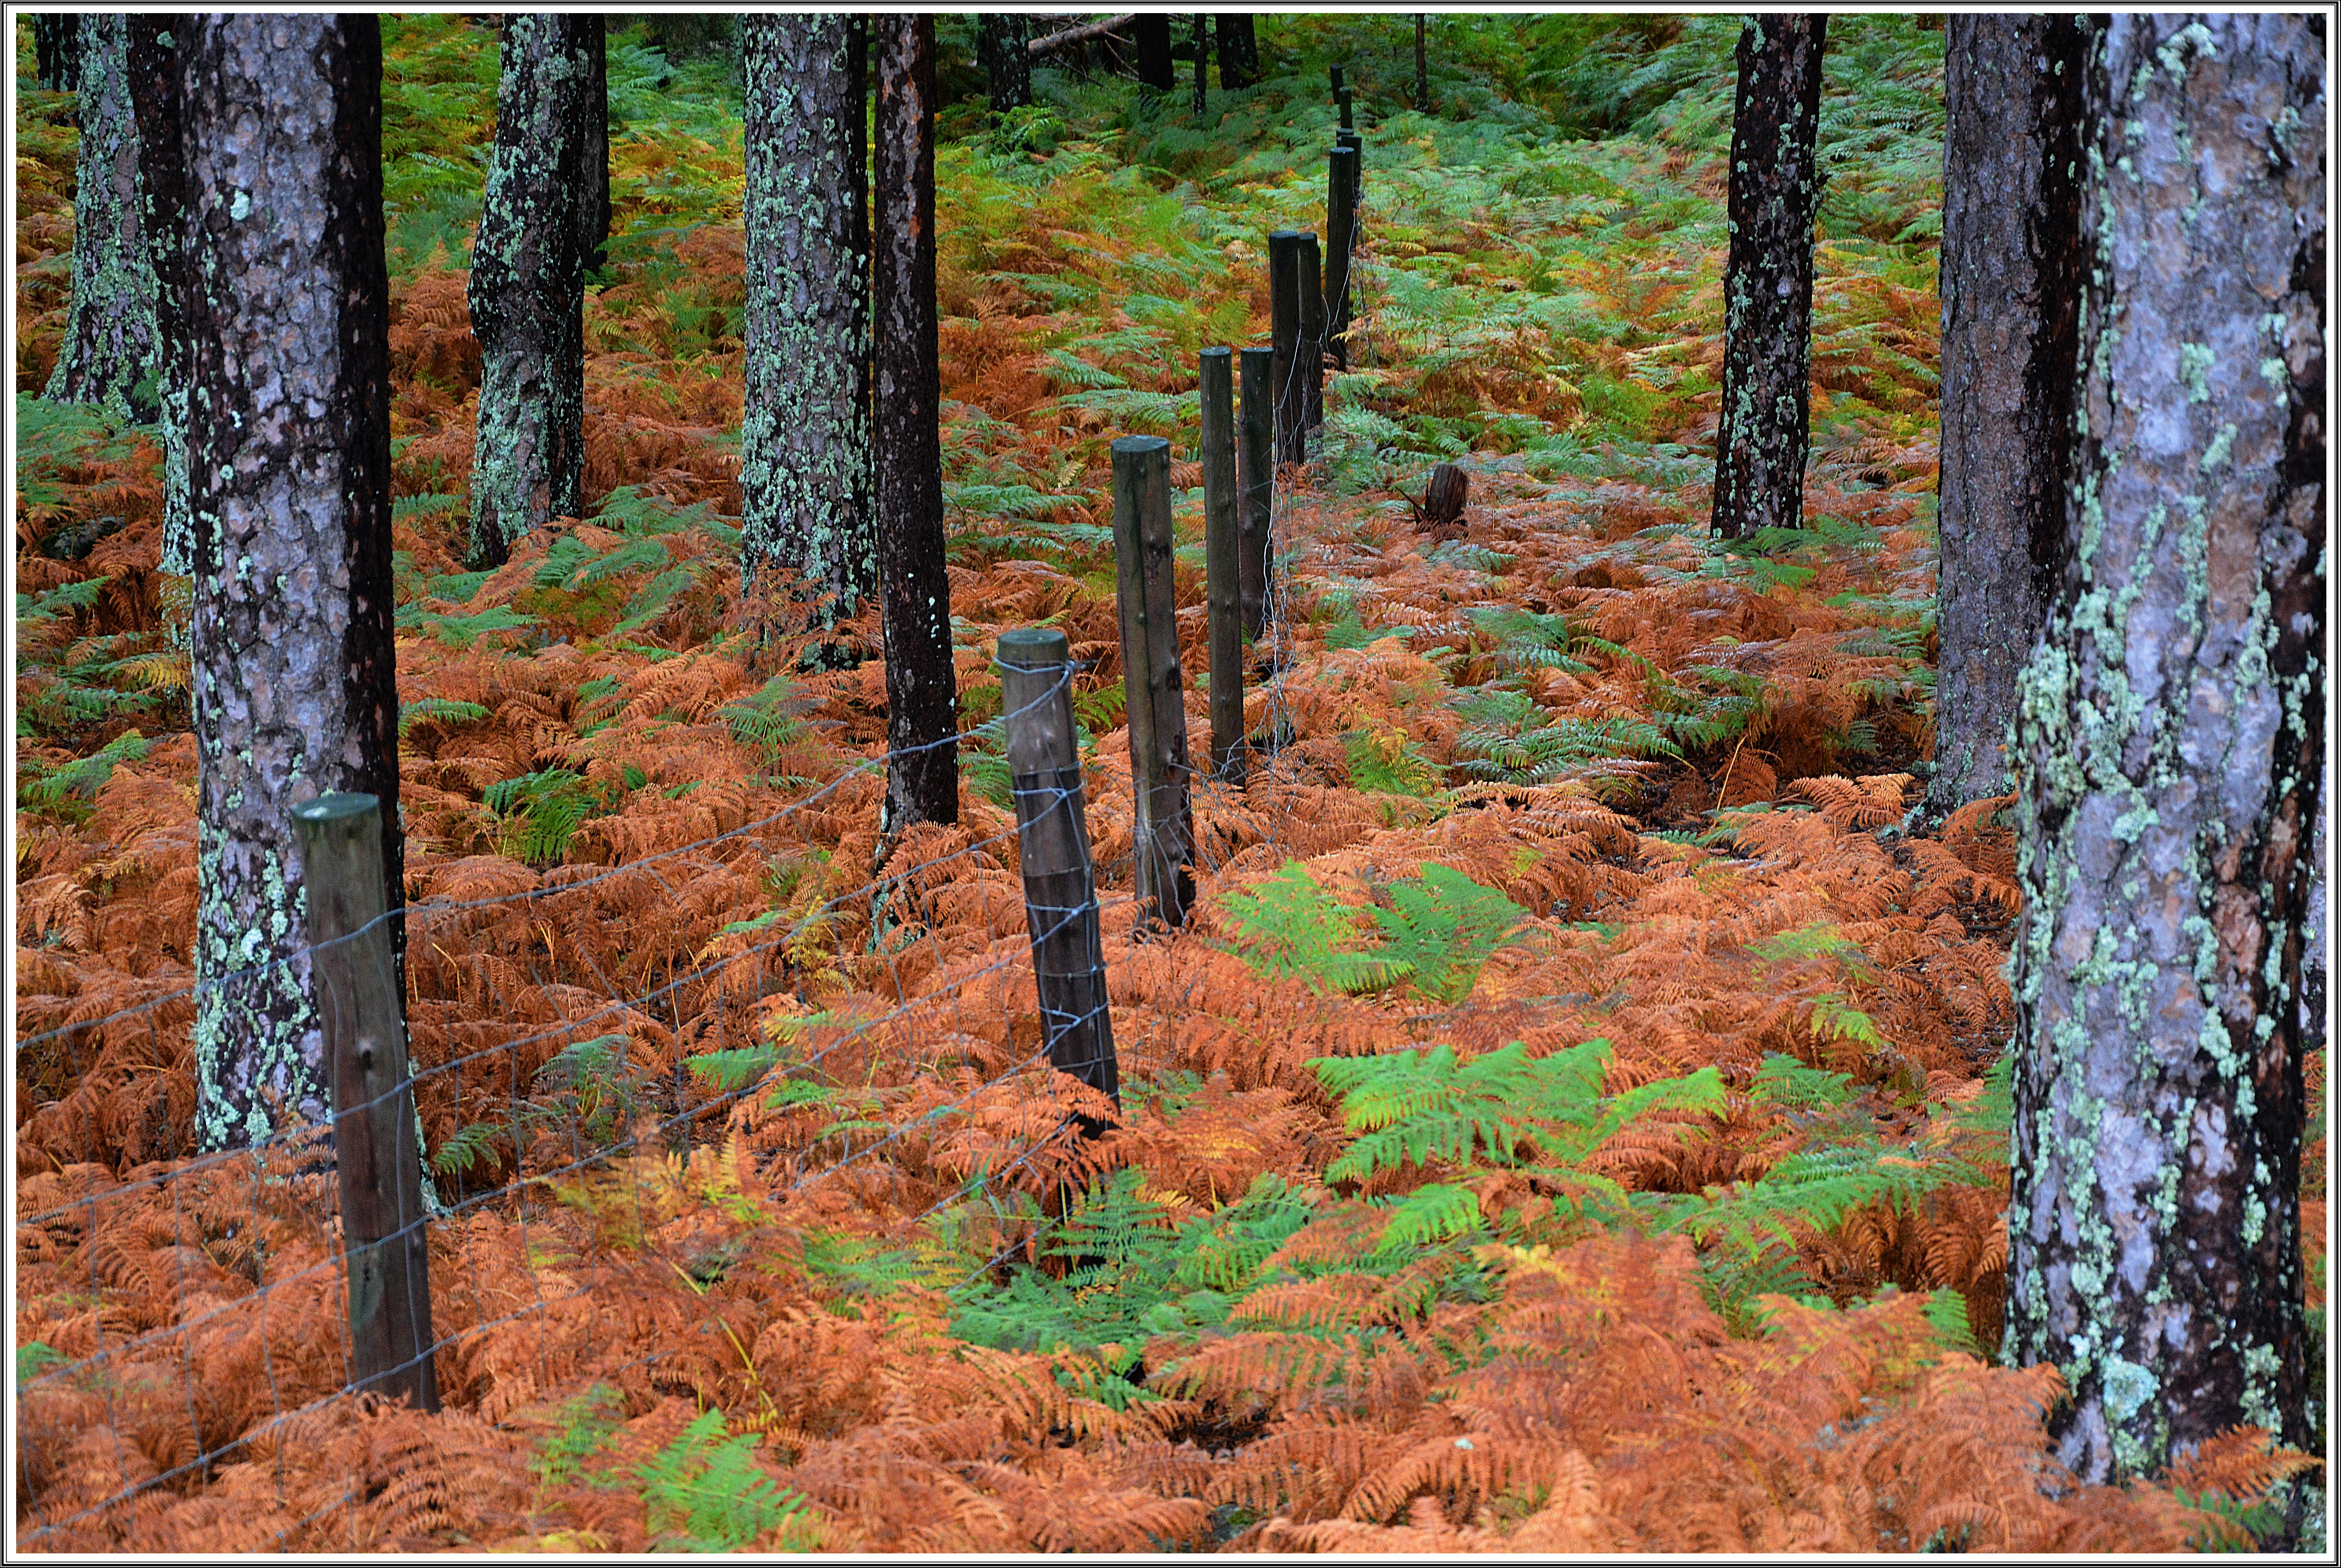
tree, forest, wilderness, plant, trail, leaf, autumn, season, conifer, cool image, spruce, deciduous, soria, woodland, habitat, i, larch, ecosystem, otono, biome, old growth forest, natural environment, woody plant, temperate broadleaf and mixed forest, temperate coniferous forest, land plant